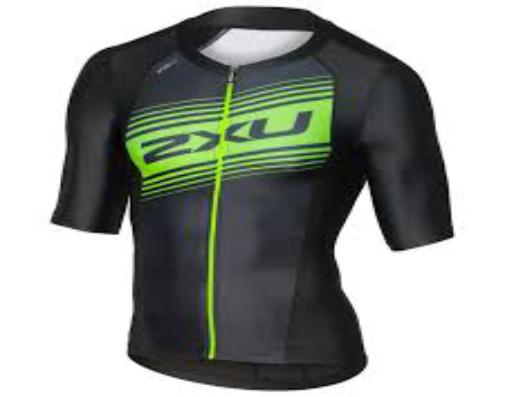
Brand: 2XU
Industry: Sports